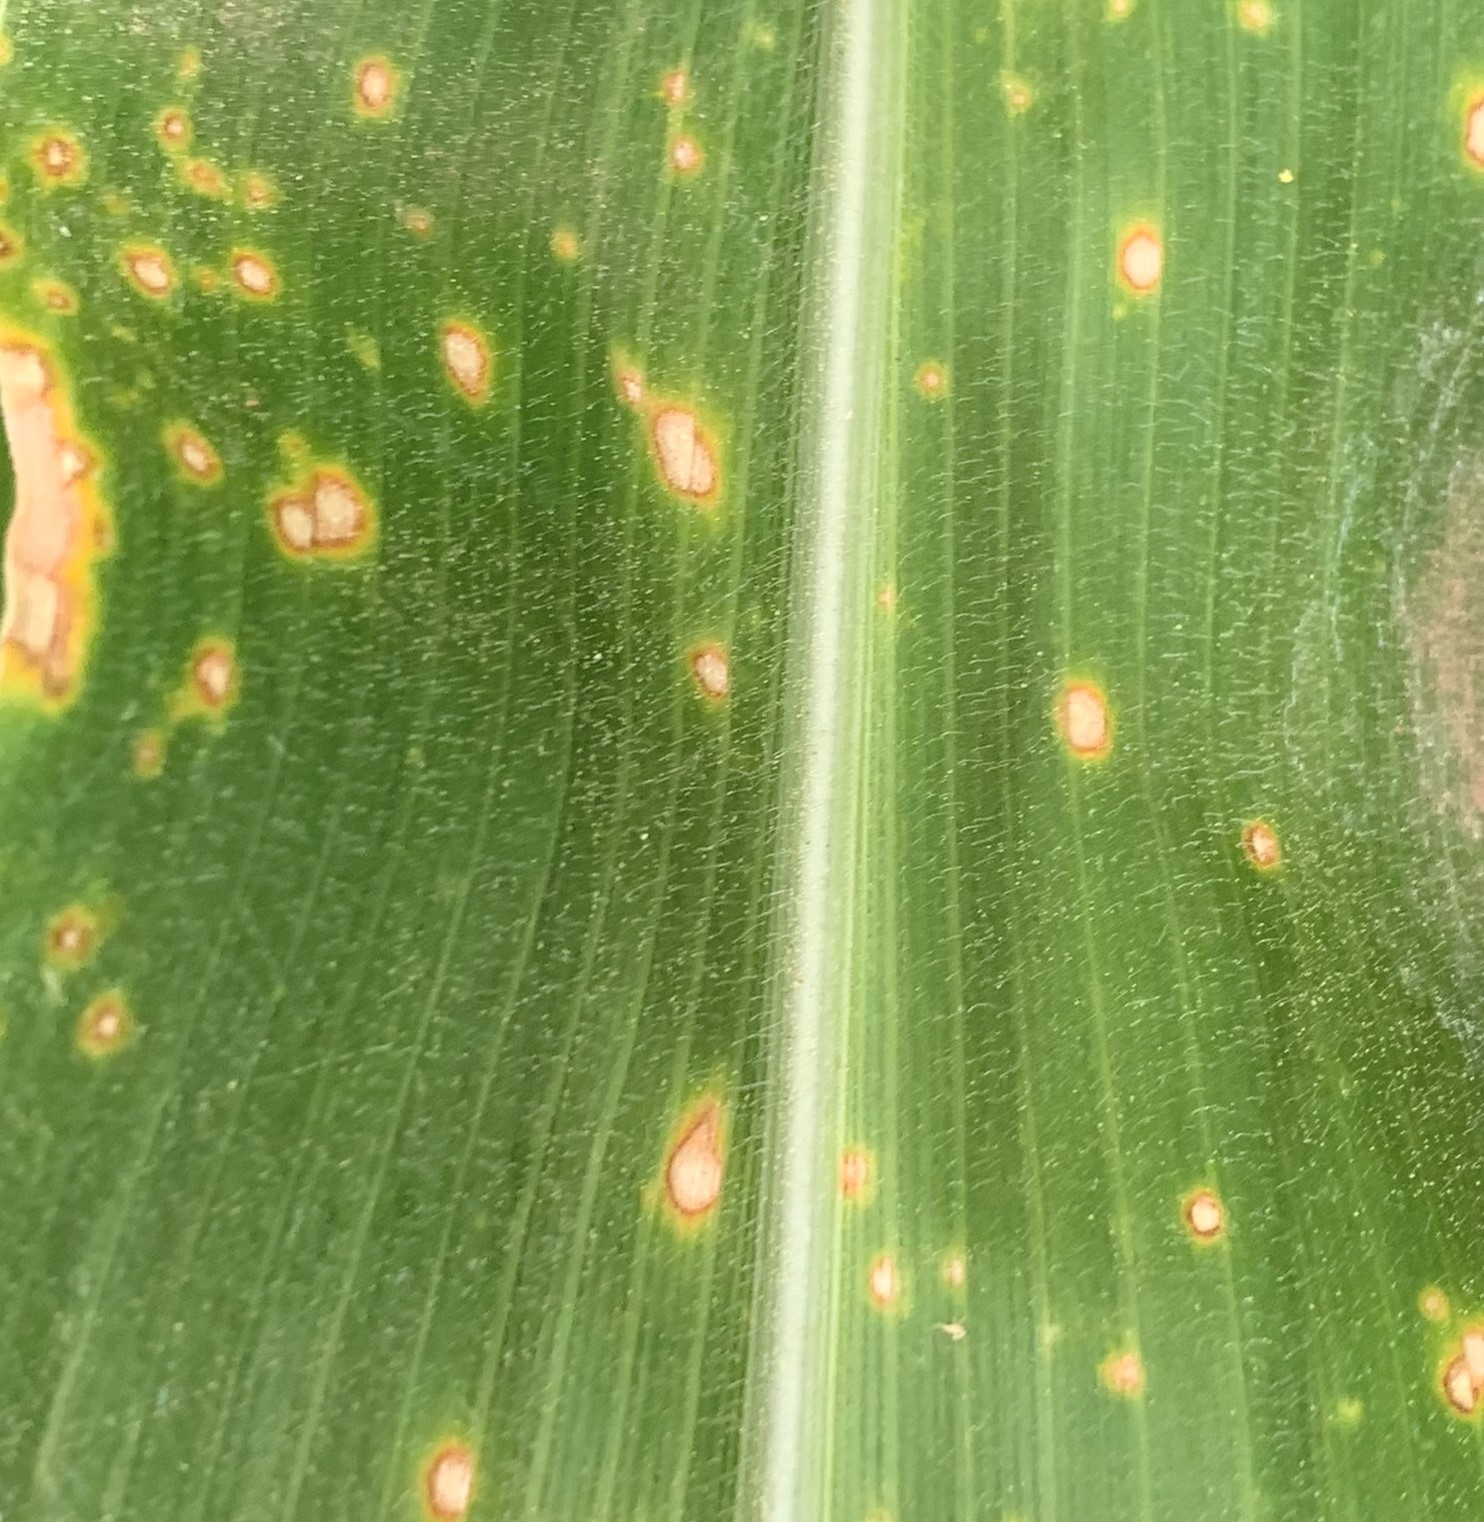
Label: MLN